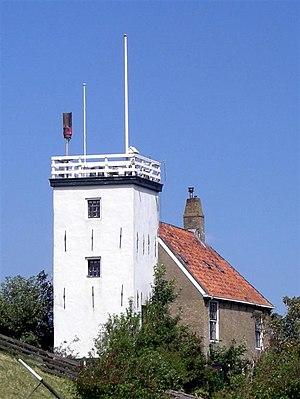
Le phare de Workum est un phare inactif situé à l'entrée du port de Workum sur la commune de Súdwest-Fryslân, province de Frise aux Pays-Bas.